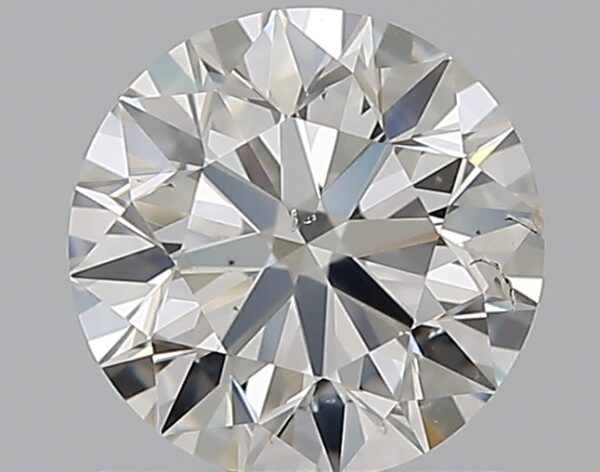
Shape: round
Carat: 0.9
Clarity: SI2
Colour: G
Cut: EX
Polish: EX
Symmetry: EX
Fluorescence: M
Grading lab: GIA
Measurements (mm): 6.12 x 6.15 x 3.85